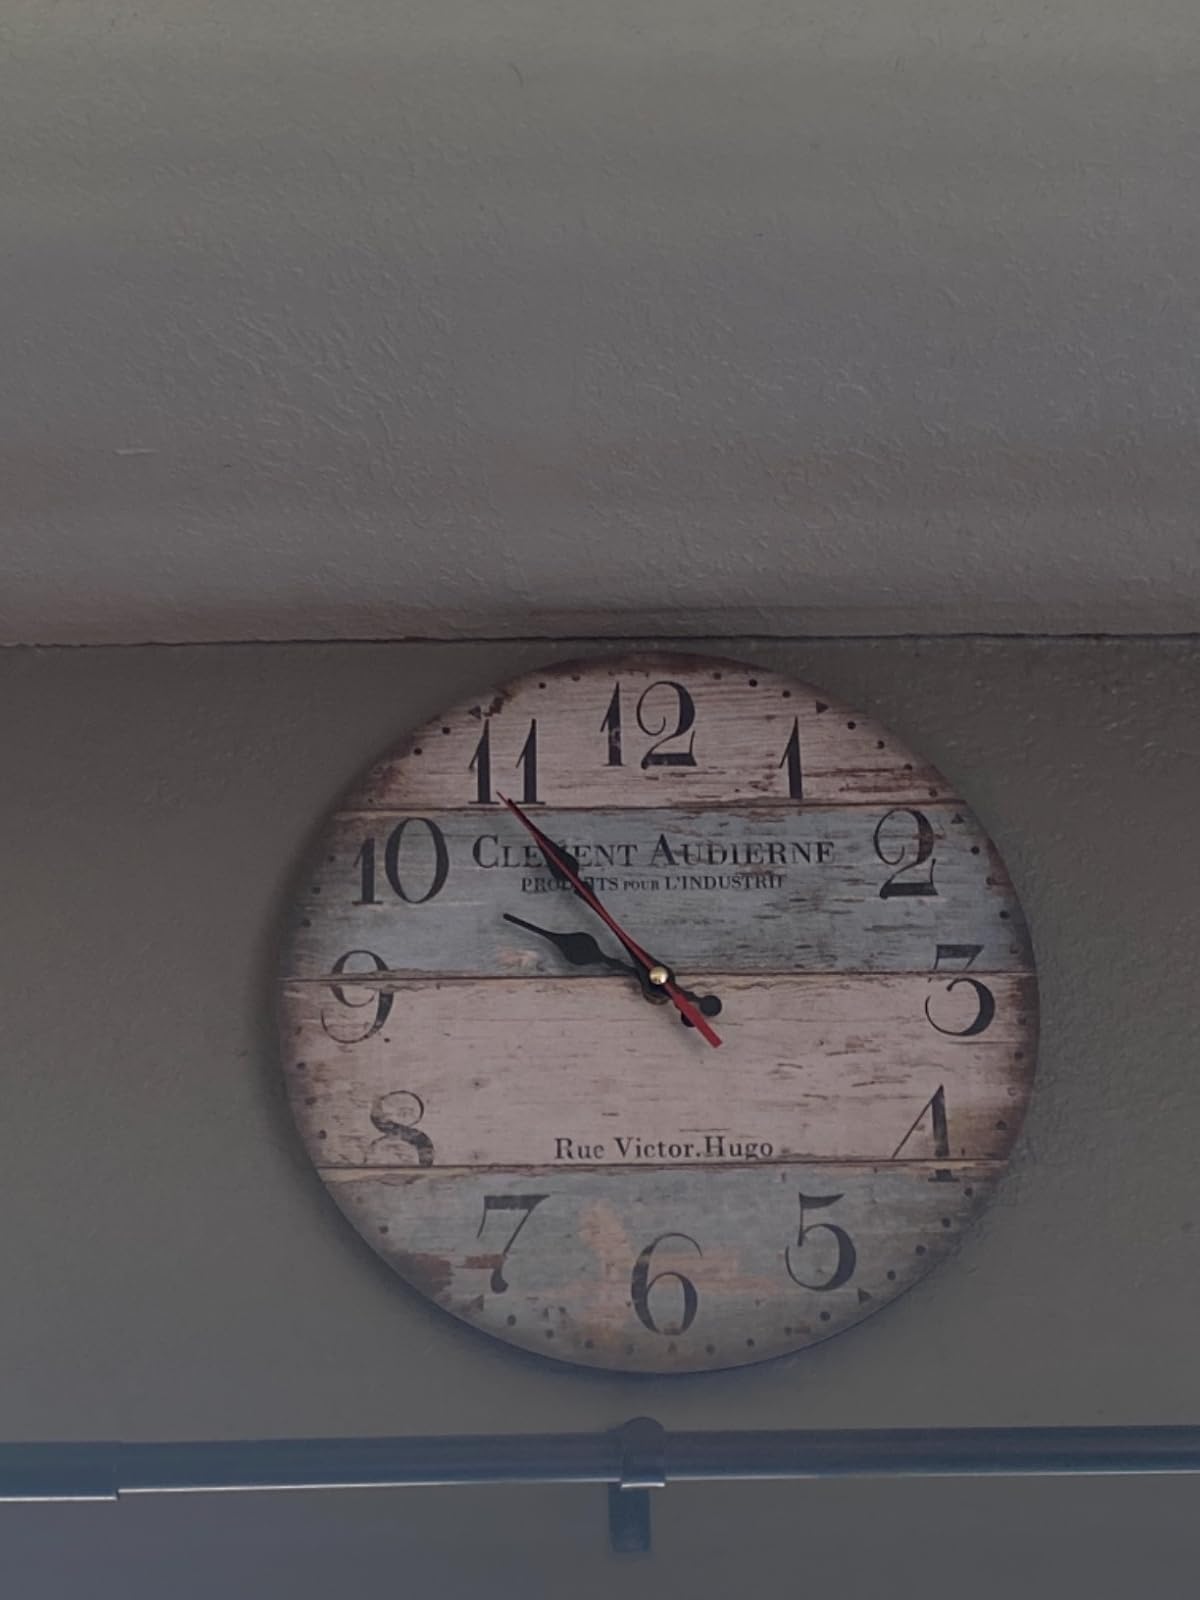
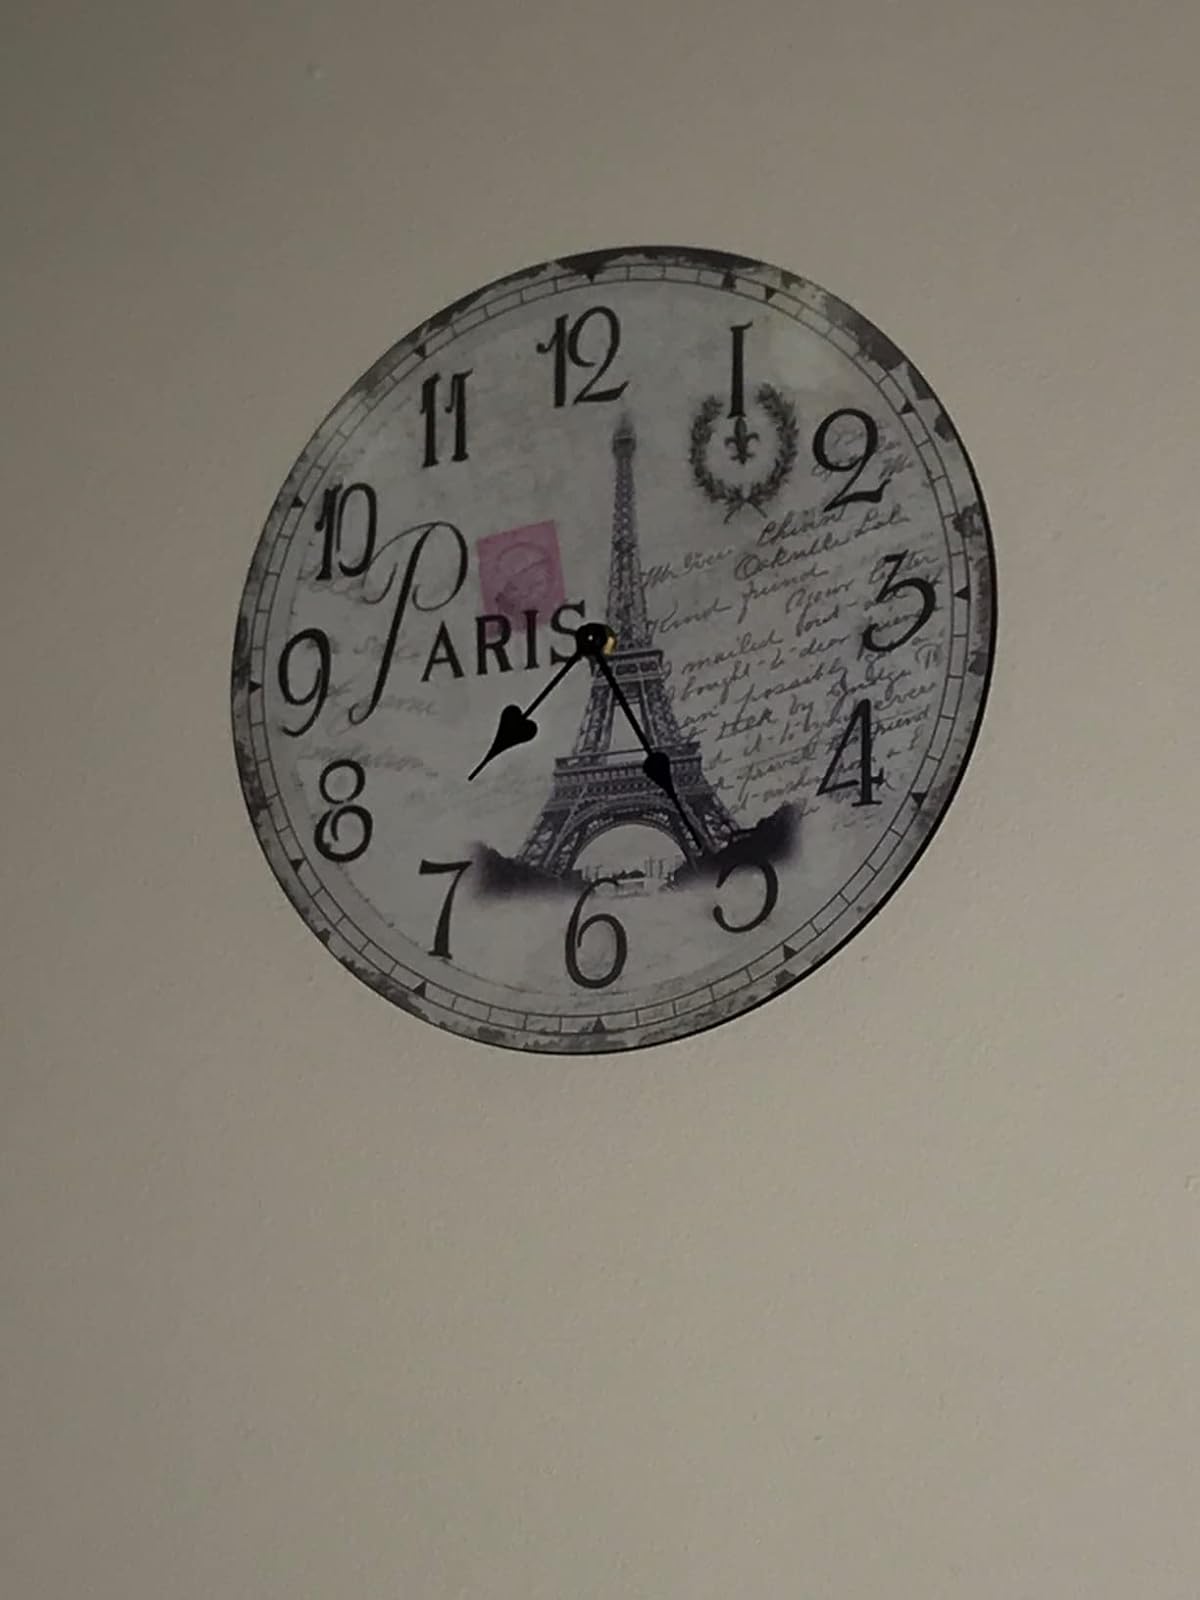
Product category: clock
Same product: no